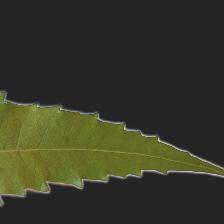
Plant: Neem